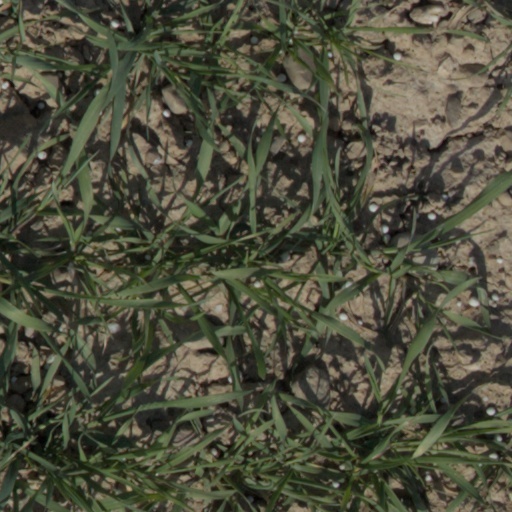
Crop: wheat